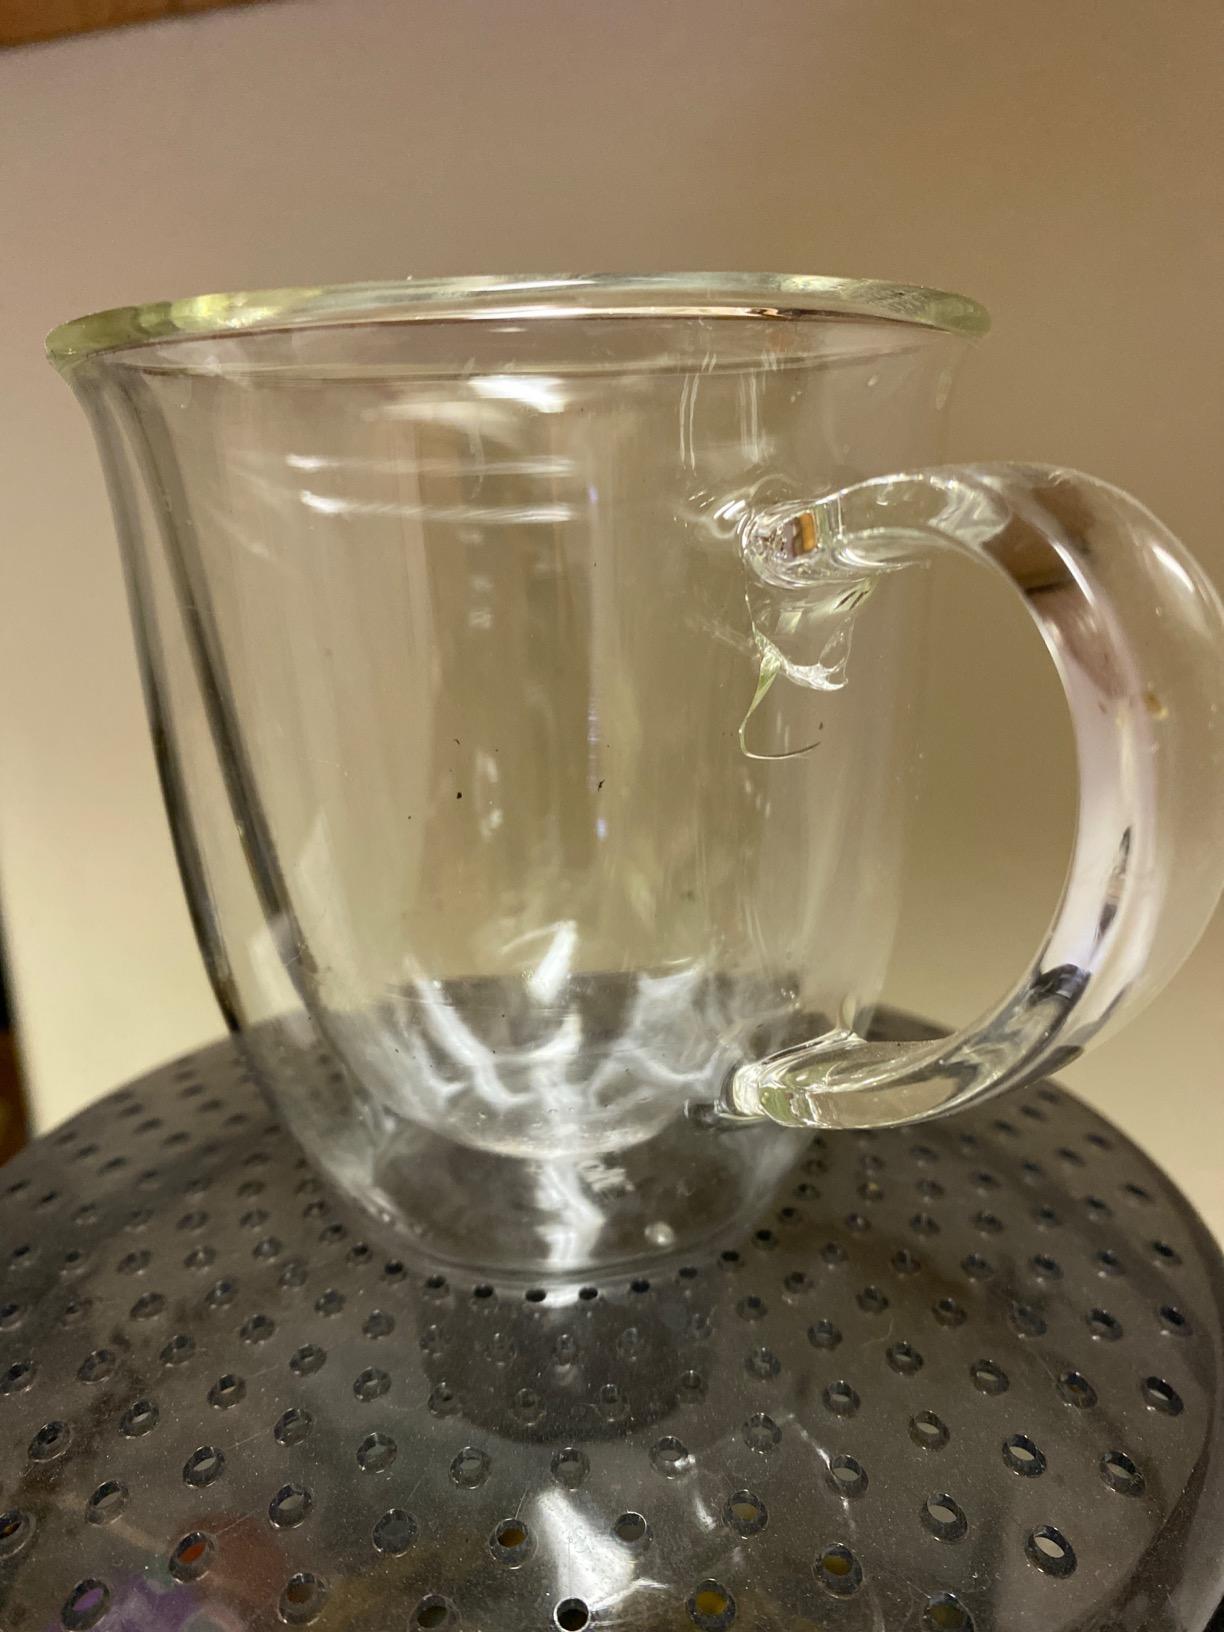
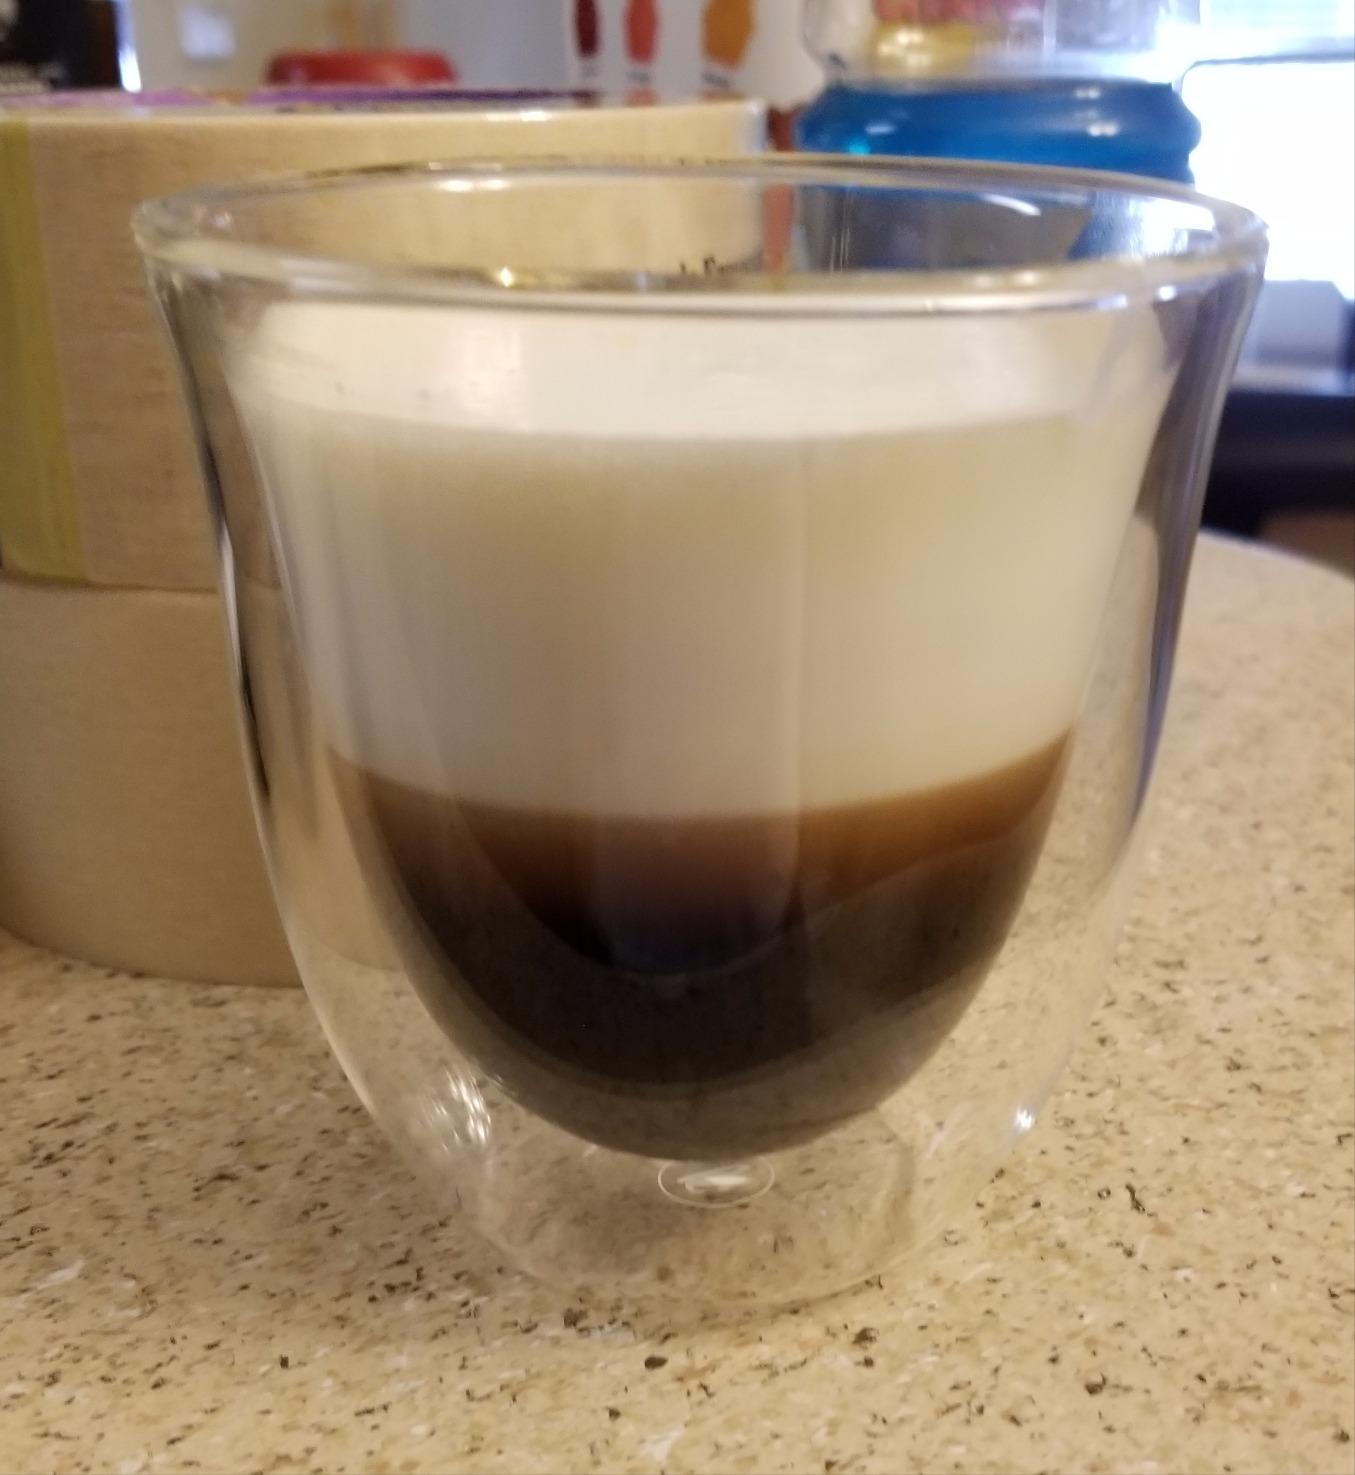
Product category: items_mug
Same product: no